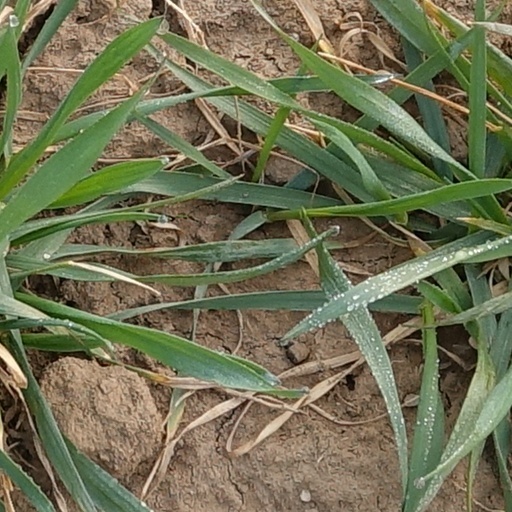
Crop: wheat